Administrative divisions of Poltava Oblast

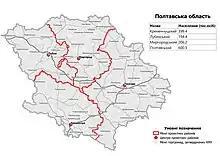
Raions of Poltava Oblast as of August 2020.

Before 2020, Poltava Oblast was subdivided into 31 regions: 24 districts ("raions") and 6 city municipalities ("mis'krada" or "misto"), officially known as "territories governed by city councils".